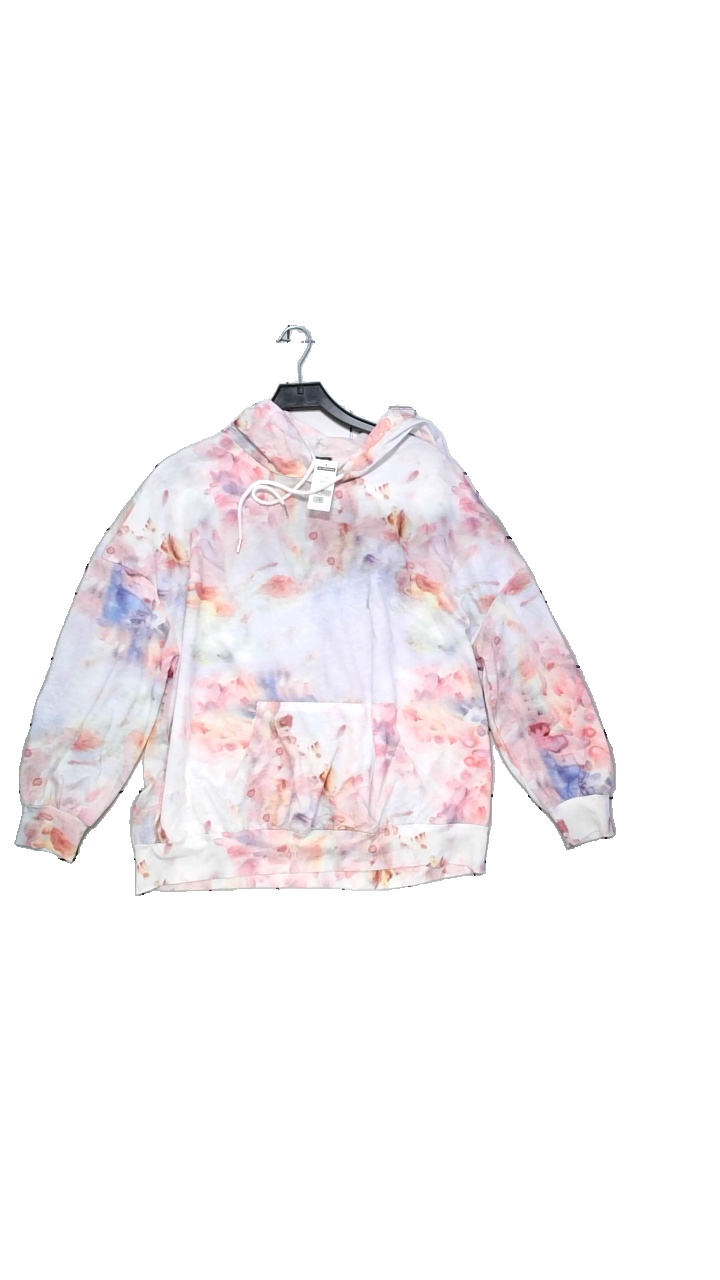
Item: Hoodie (Ladies)
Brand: Shein
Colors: Multicolor, Purple, White, Pink
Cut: Regular, Loose
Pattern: Other
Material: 100% polyester
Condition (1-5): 4
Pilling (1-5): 3
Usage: Reuse
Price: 50-100